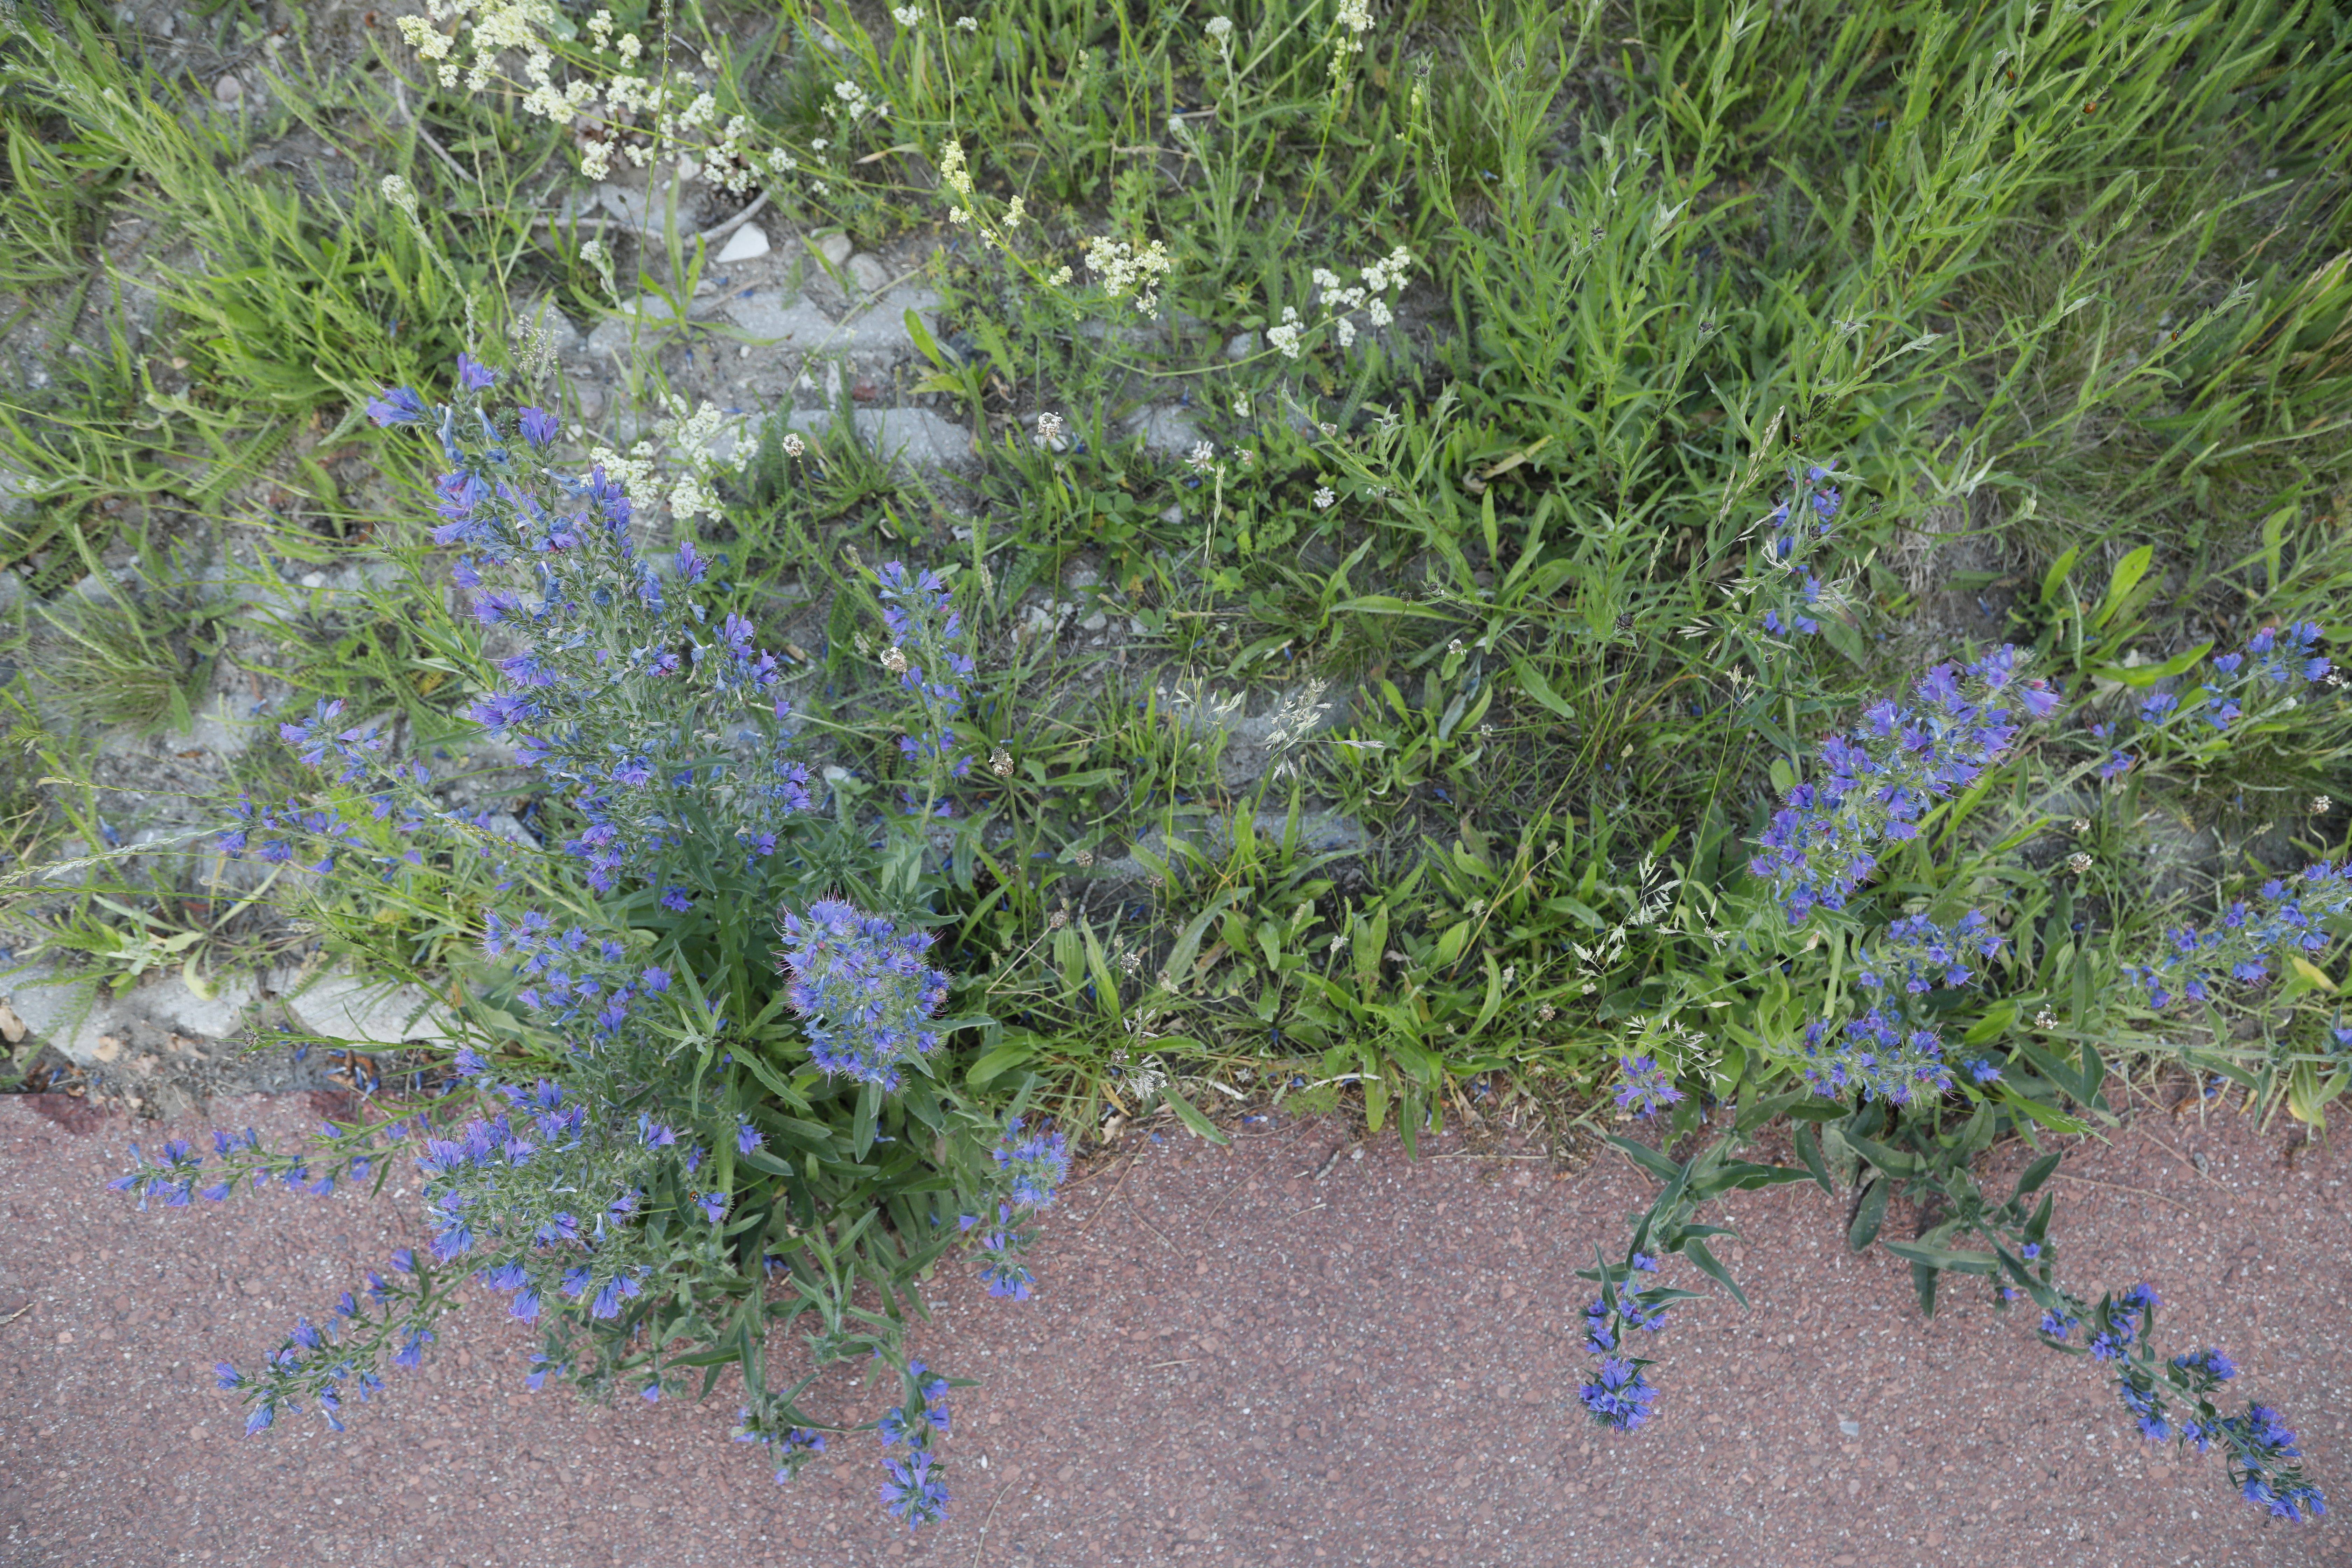
Plant species: Plantago lanceolata, Echium vulgare